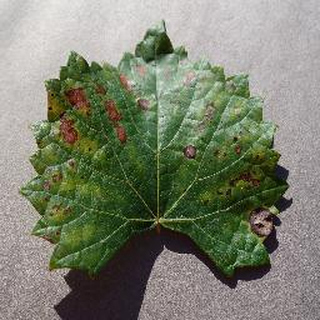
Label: grape_esca_black_measles